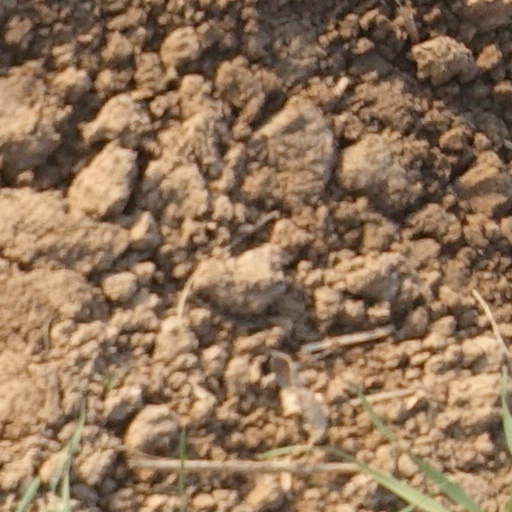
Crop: wheat